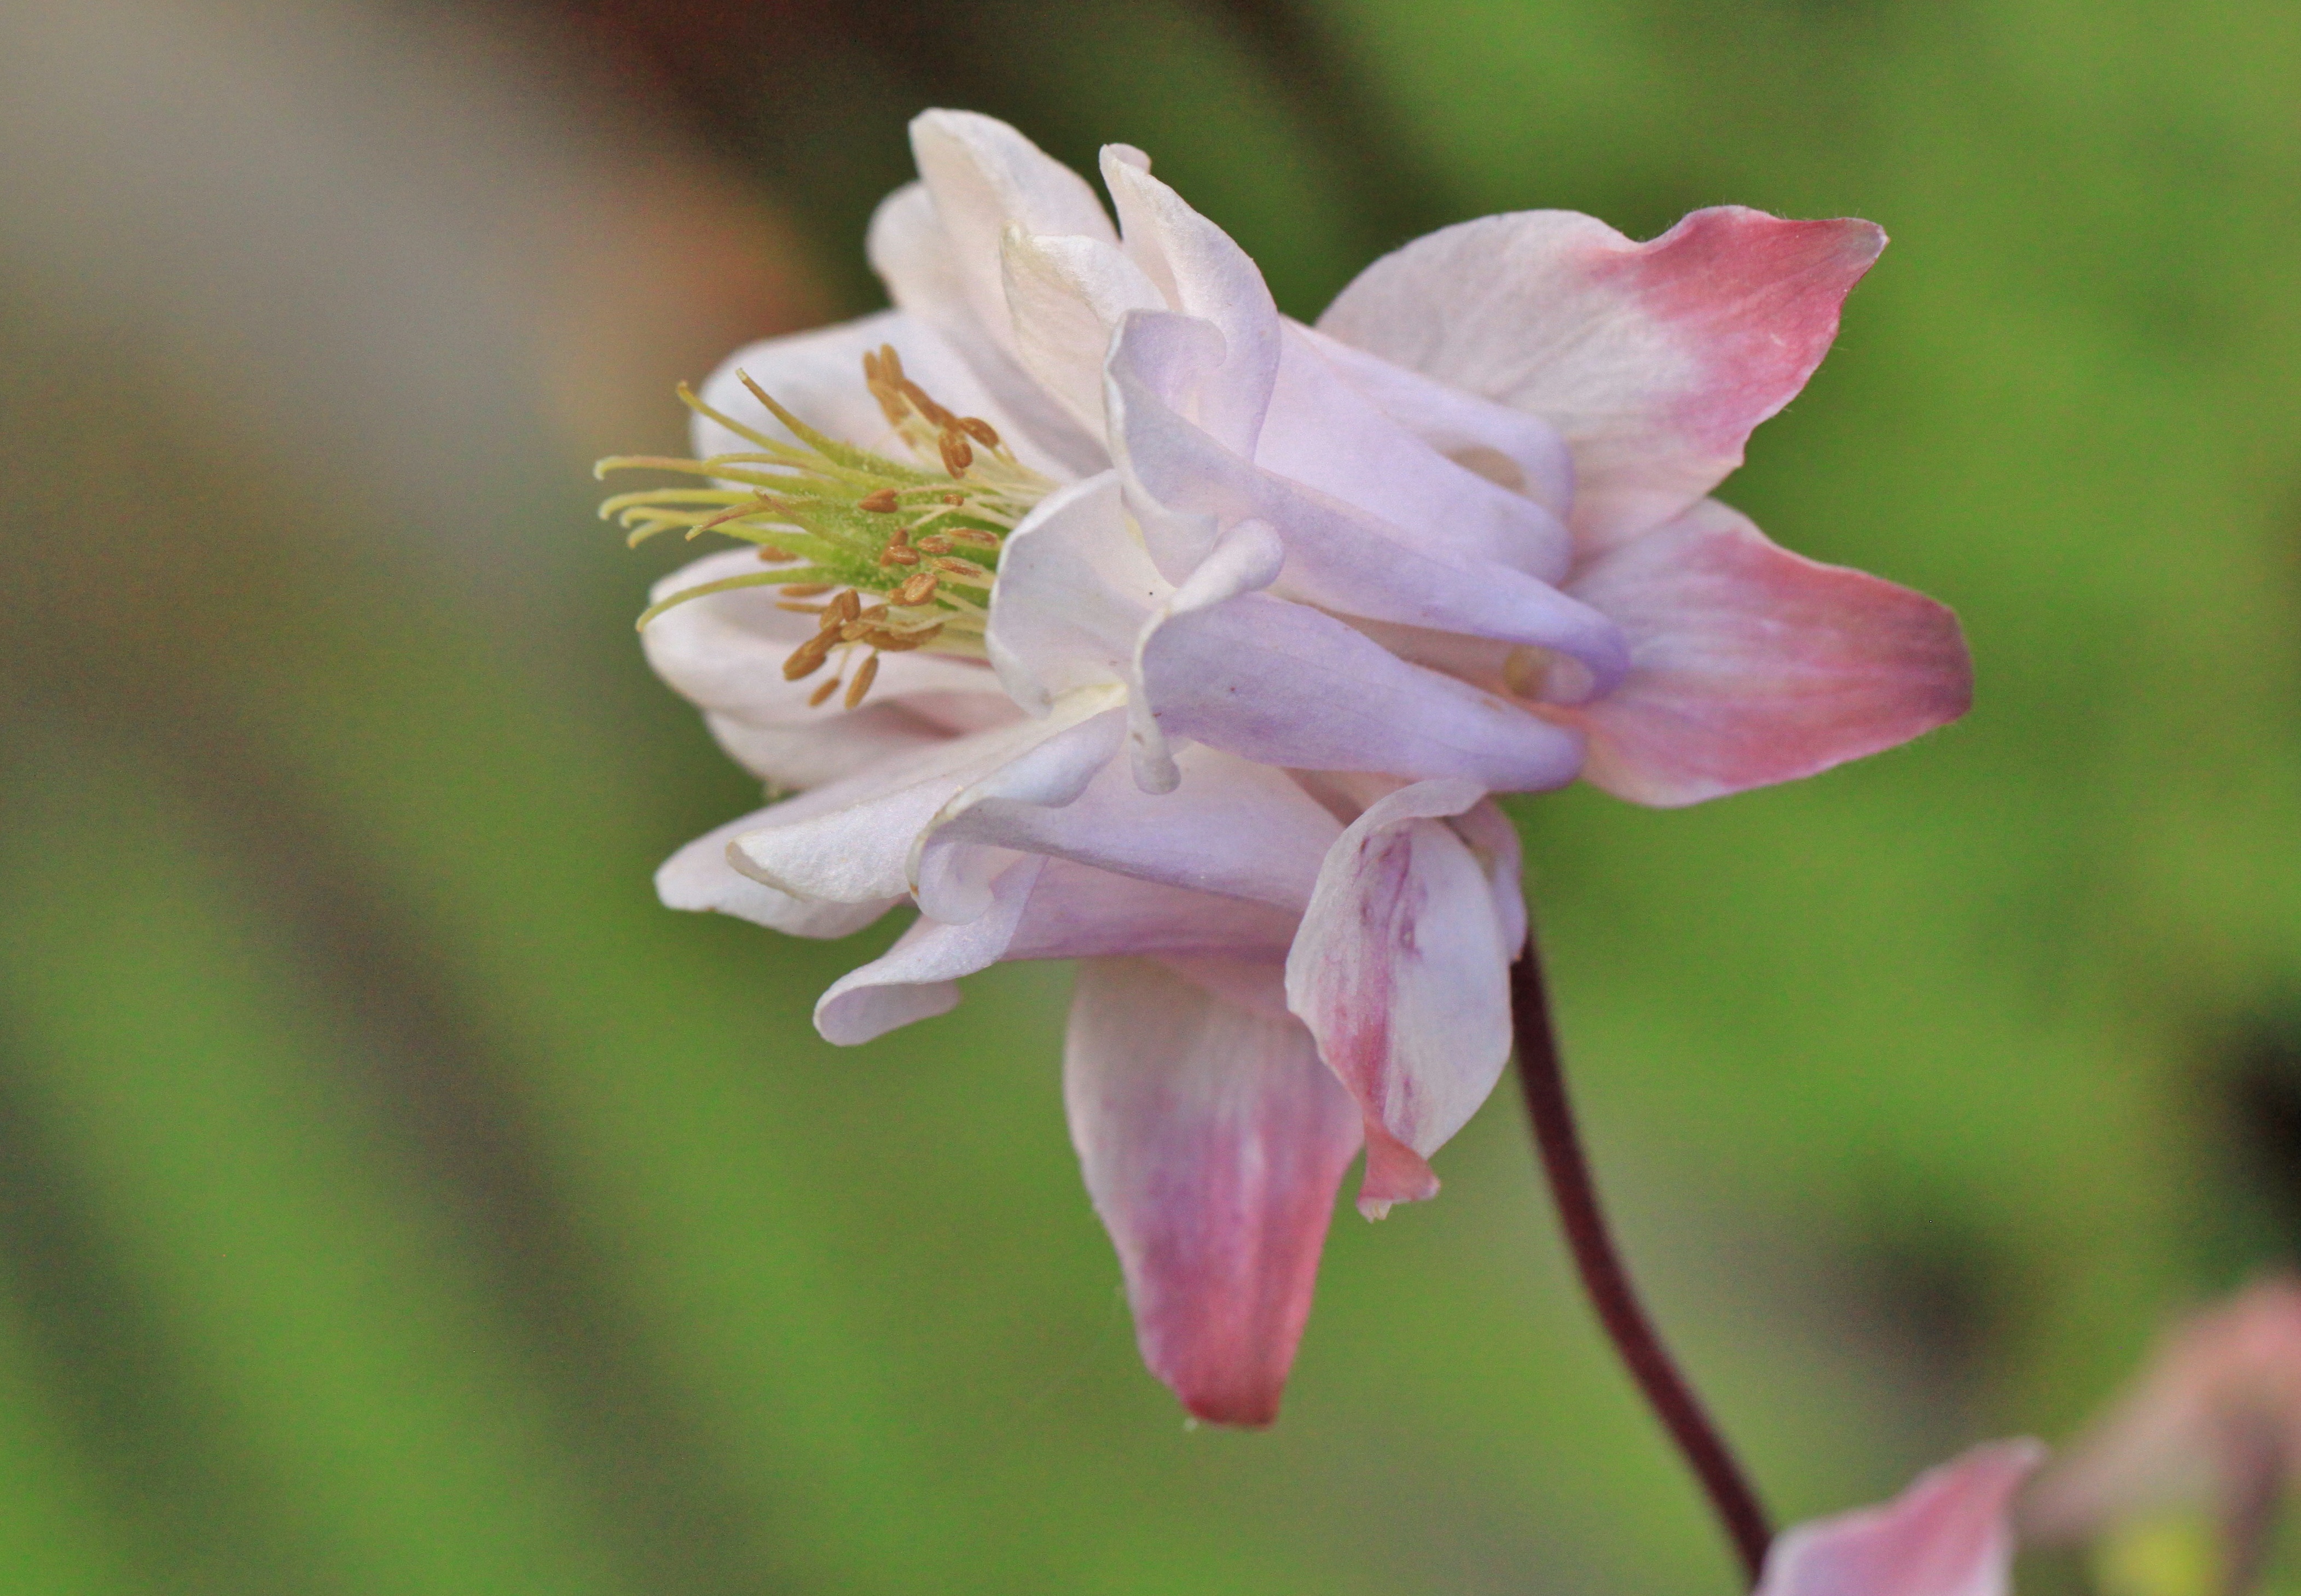
nature, blossom, plant, photography, leaf, flower, petal, bloom, pollen, spring, green, color, macro, botany, garden, pink, close, flora, wildflower, flowers, close up, shrub, beautiful, columbine, flower garden, tender, macro photography, ornamental plant, garden plant, flowering plant, hahnenfu gew chs, flower macro, land plant